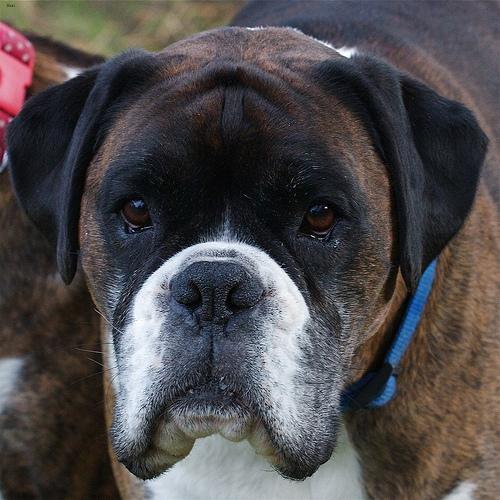
boxer